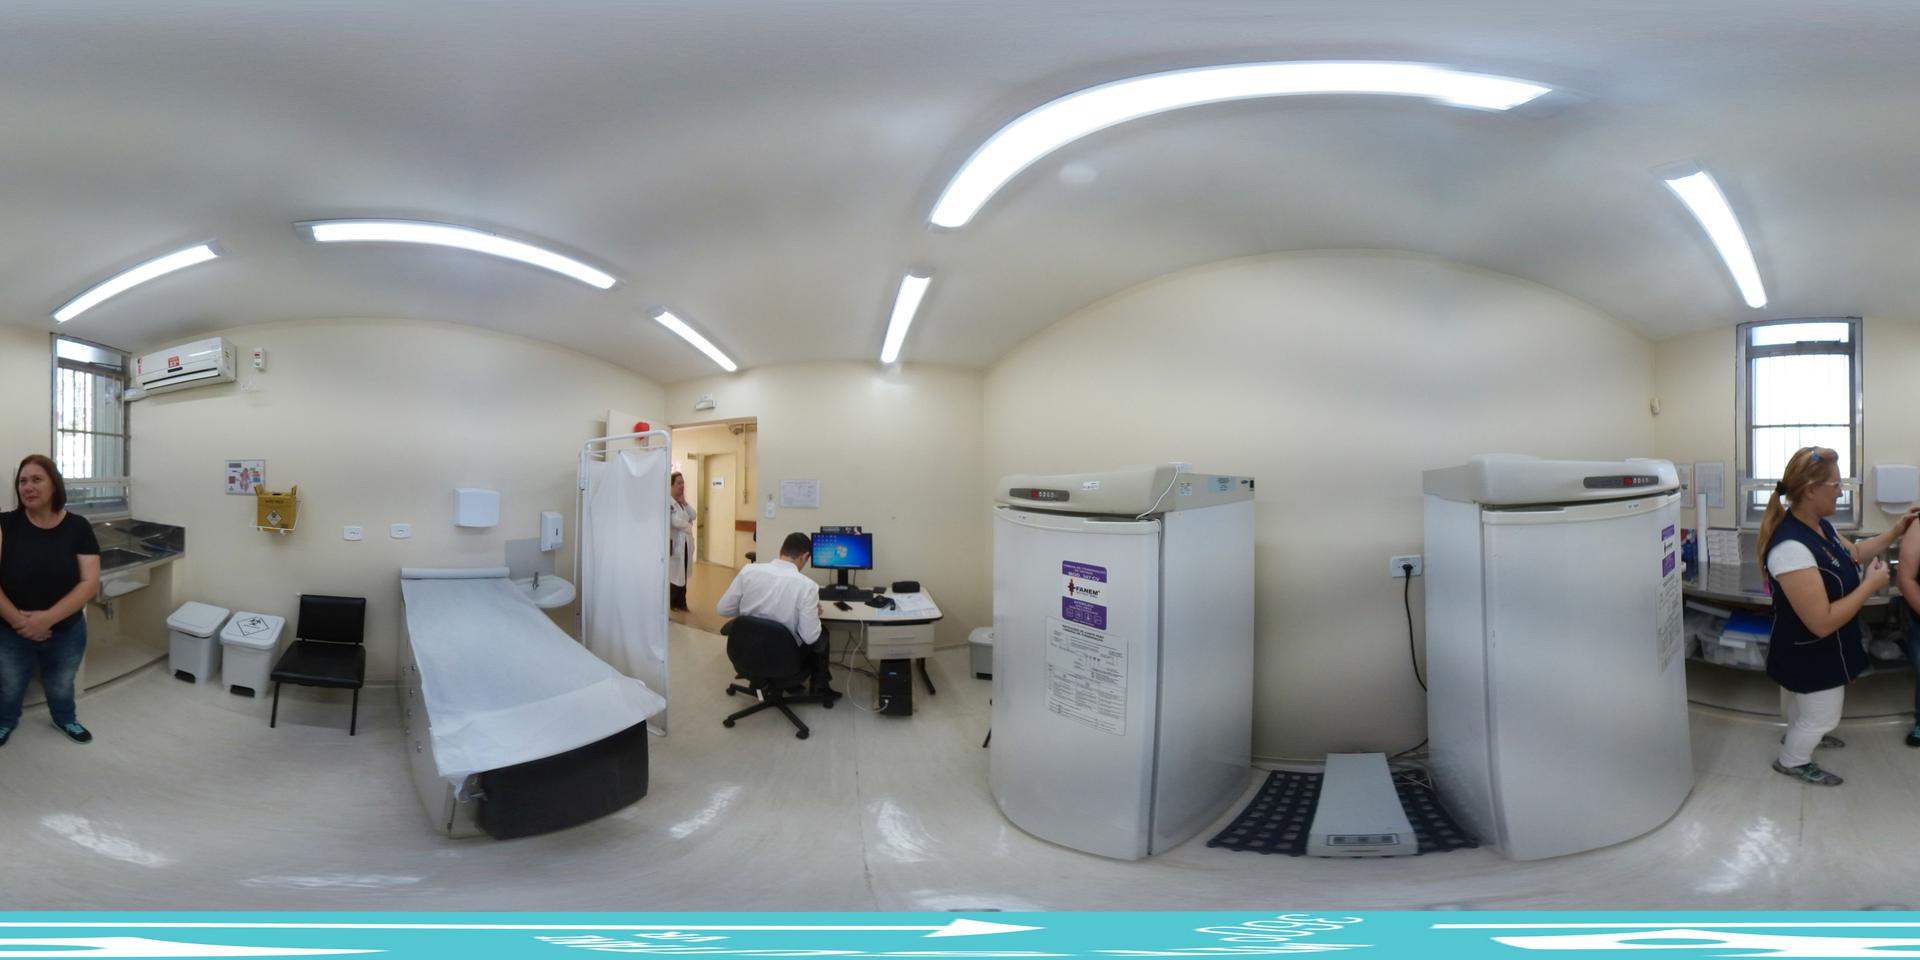
Referred object: the white wall-mounted air conditioner

Referred object: the white examination table